Great Locomotive Chase

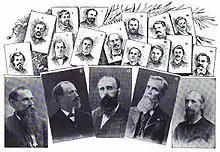
Illustration of nineteen men involved in the Great Locomotive Chase—seventeen Union soldiers and two railroad employees who chased them

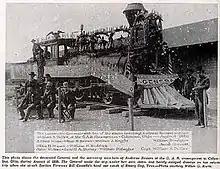
1888 reunion picture of the "Raiders" at a Grand Army of the Republic encampment at Columbus Ohio

James J. Andrews, still a civilian scout and part-time spy, proposed another daring raid to Mitchel that would destroy the Western and Atlantic Railroad as a useful reinforcement and supply link to Chattanooga from Atlanta and the rest of Georgia. He recruited the men known later as the Andrews Raiders. These were the civilian William Hunter Campbell and 22 volunteer Union soldiers from three Ohio regiments: the 2nd, 21st, and 33rd Ohio Infantry. Andrews instructed the men to arrive in Marietta, Georgia, by midnight of April 10, but heavy rain caused a one-day delay. They traveled in small parties in civilian attire to avoid arousing suspicion. All but two (Samuel Llewellyn and James Smith) reached the designated rendezvous point at the appointed time. Llewellyn and Smith joined a Confederate artillery unit, as they had been instructed to do in such circumstances. Andrews' proposal was a combined operation; General Mitchel and his forces would first move on Chattanooga; then, the Andrews’ Raid would promptly destroy the rail line between Chattanooga and Atlanta. These essentially simultaneous actions would bring about the capture of Chattanooga. Andrews' Raid was intended to deprive the Confederates of the integrated use of the railways to respond to a Union advance, using their interior lines of communication.